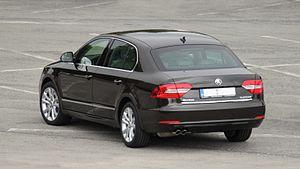
La Škoda Superb est une automobile haut de gamme produite et commercialisée par le constructeur automobile tchèque Škoda Auto. La première Superb a été commercialisée de 1934 à 1949. Depuis 2001, le nom est à nouveau porté par une grande routière Skoda. La première génération de ce nouveau modèle a été commercialisée en 2001, la seconde en 2008 et la troisième génération en 2015, suivie d'un restylage en 2019 et de l'arrivée en 2020 d'une version hybride rechargeable nommée "iV".